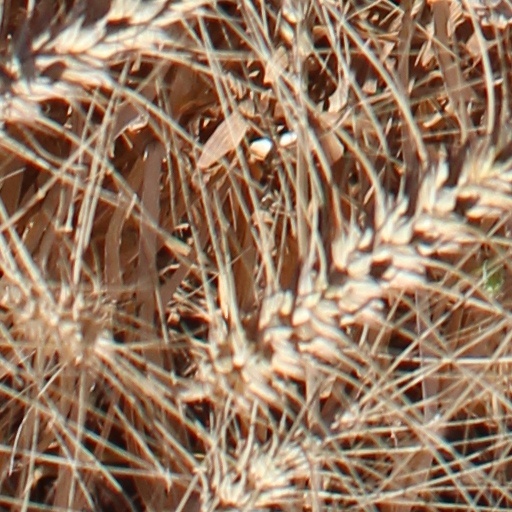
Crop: wheat